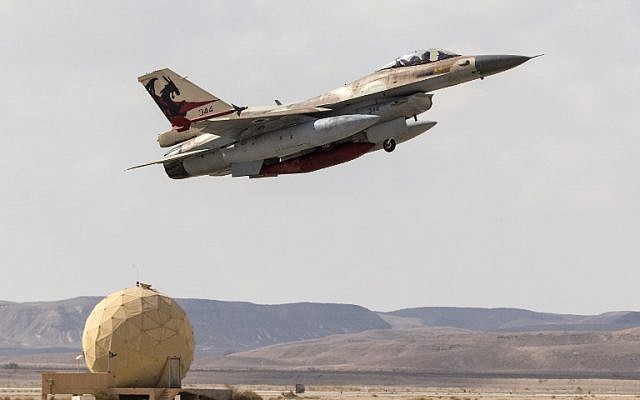
Vehicle type: Planes